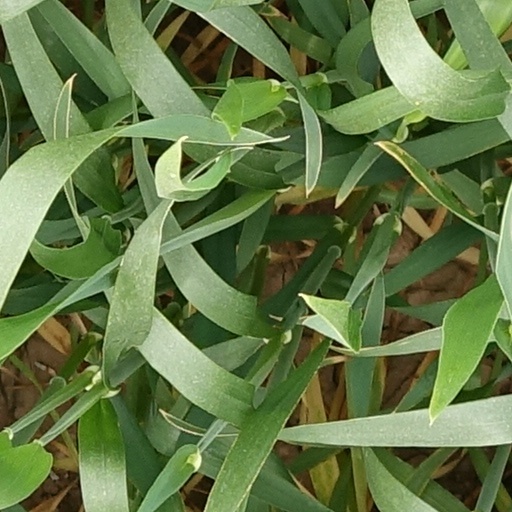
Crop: wheat